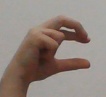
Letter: thal